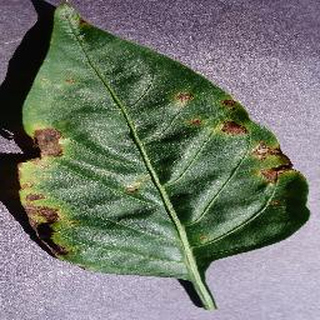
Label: bell_pepper_bacterial_spot